Maplin Sands

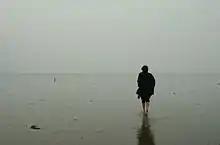
A walker on the Broomway

To the northeast, the Maplin sands are contiguous with the Foulness sands, which are bordered to the north by the Whitaker Channel; the seaward continuation of the River Crouch. To the south runs the Swin Channel.